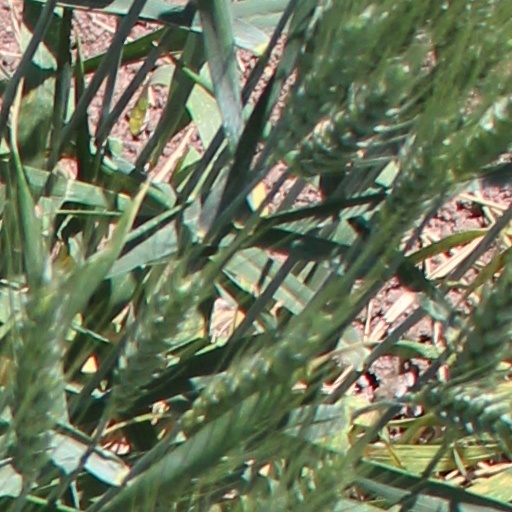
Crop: wheat